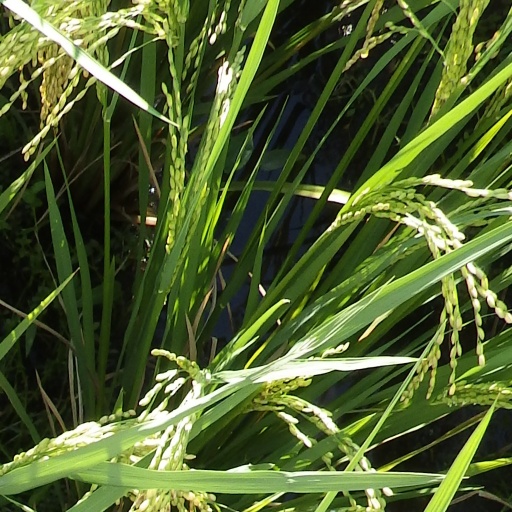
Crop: rice